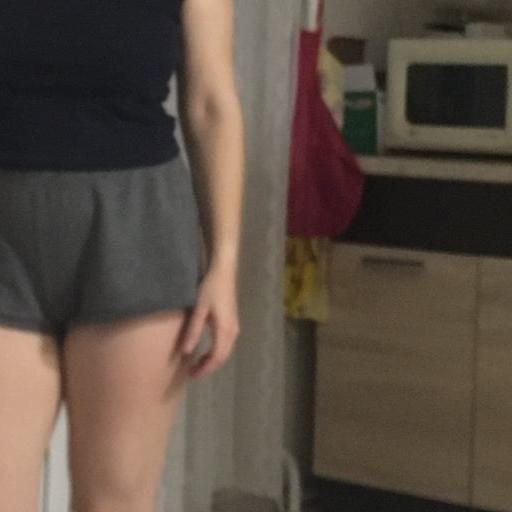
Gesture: no_gesture